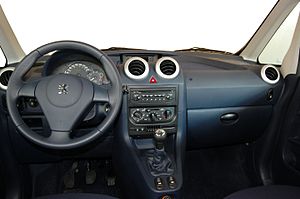
Peugeot 1007 / Billeder
Peugeot 1007 var en mini MPV fra Peugeot, der blev introduceret i Danmark i 2005. Bilen var lidt større end Peugeot 107, men i stedet for almindelige døre, var 1007 udstyret med store skydedøre. Skydedørene blev aktiveret af el-motorer. Enten via en knap på startnøglen, en knap på instrumentpanelet eller ved at hive i dørenes ydre eller indre håndtag.